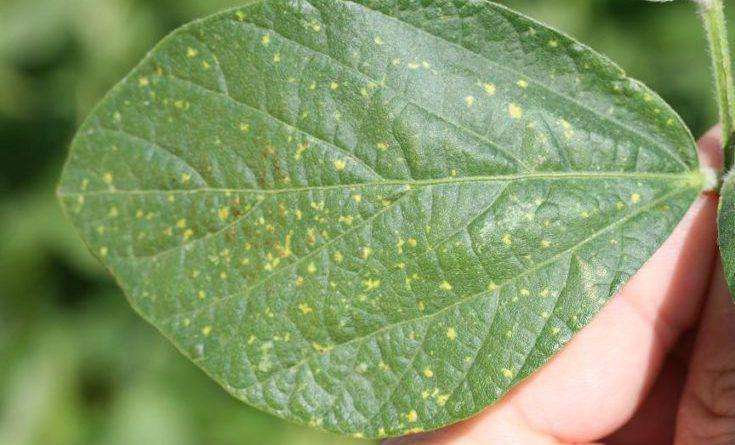
Plant: Soybean
Disease: soybean downy mildew